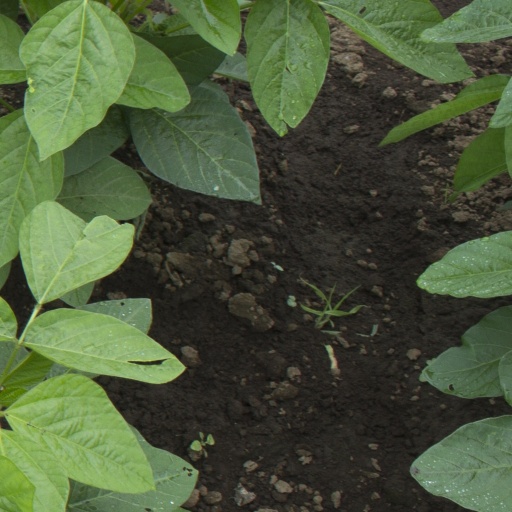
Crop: soybean